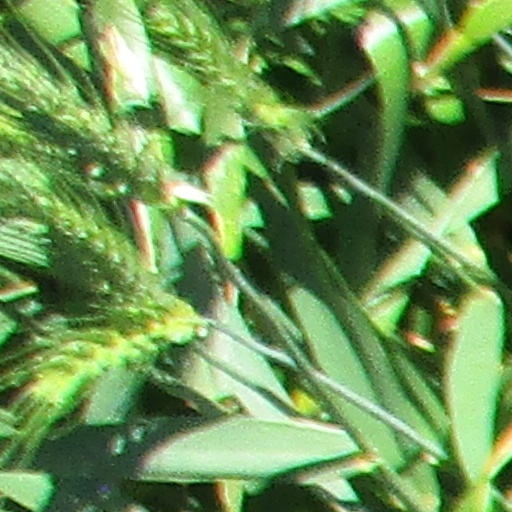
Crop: wheat